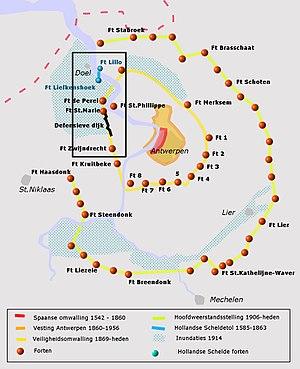
Carte des lignens de défences autour d'Anvers (Stelling van Antwerpen)
Fort Lillo est un ancien fort militaire intégré dans la Ligne de défense d'Anvers, renfermant une petite agglomération habitée, situé sur la rive droite de l’Escaut, et entièrement cerné par les infrastructures et les industries du port d'Anvers en Belgique.
La Ligne de défense d'Anvers est un système de fortifications autour d'Anvers en Belgique, composée de deux ceintures de forts. Les fortifications ont été construites entre 1859 et 1914. Ensemble, elles forment un anneau de 95 km de circonférence autour d'Anvers.
Le Liefkenshoek est un lieu-dit situé dans l’ancienne commune de Kallo, sur la rive gauche de l’Escaut, un peu au sud de Doel, en face de Fort Lillo.